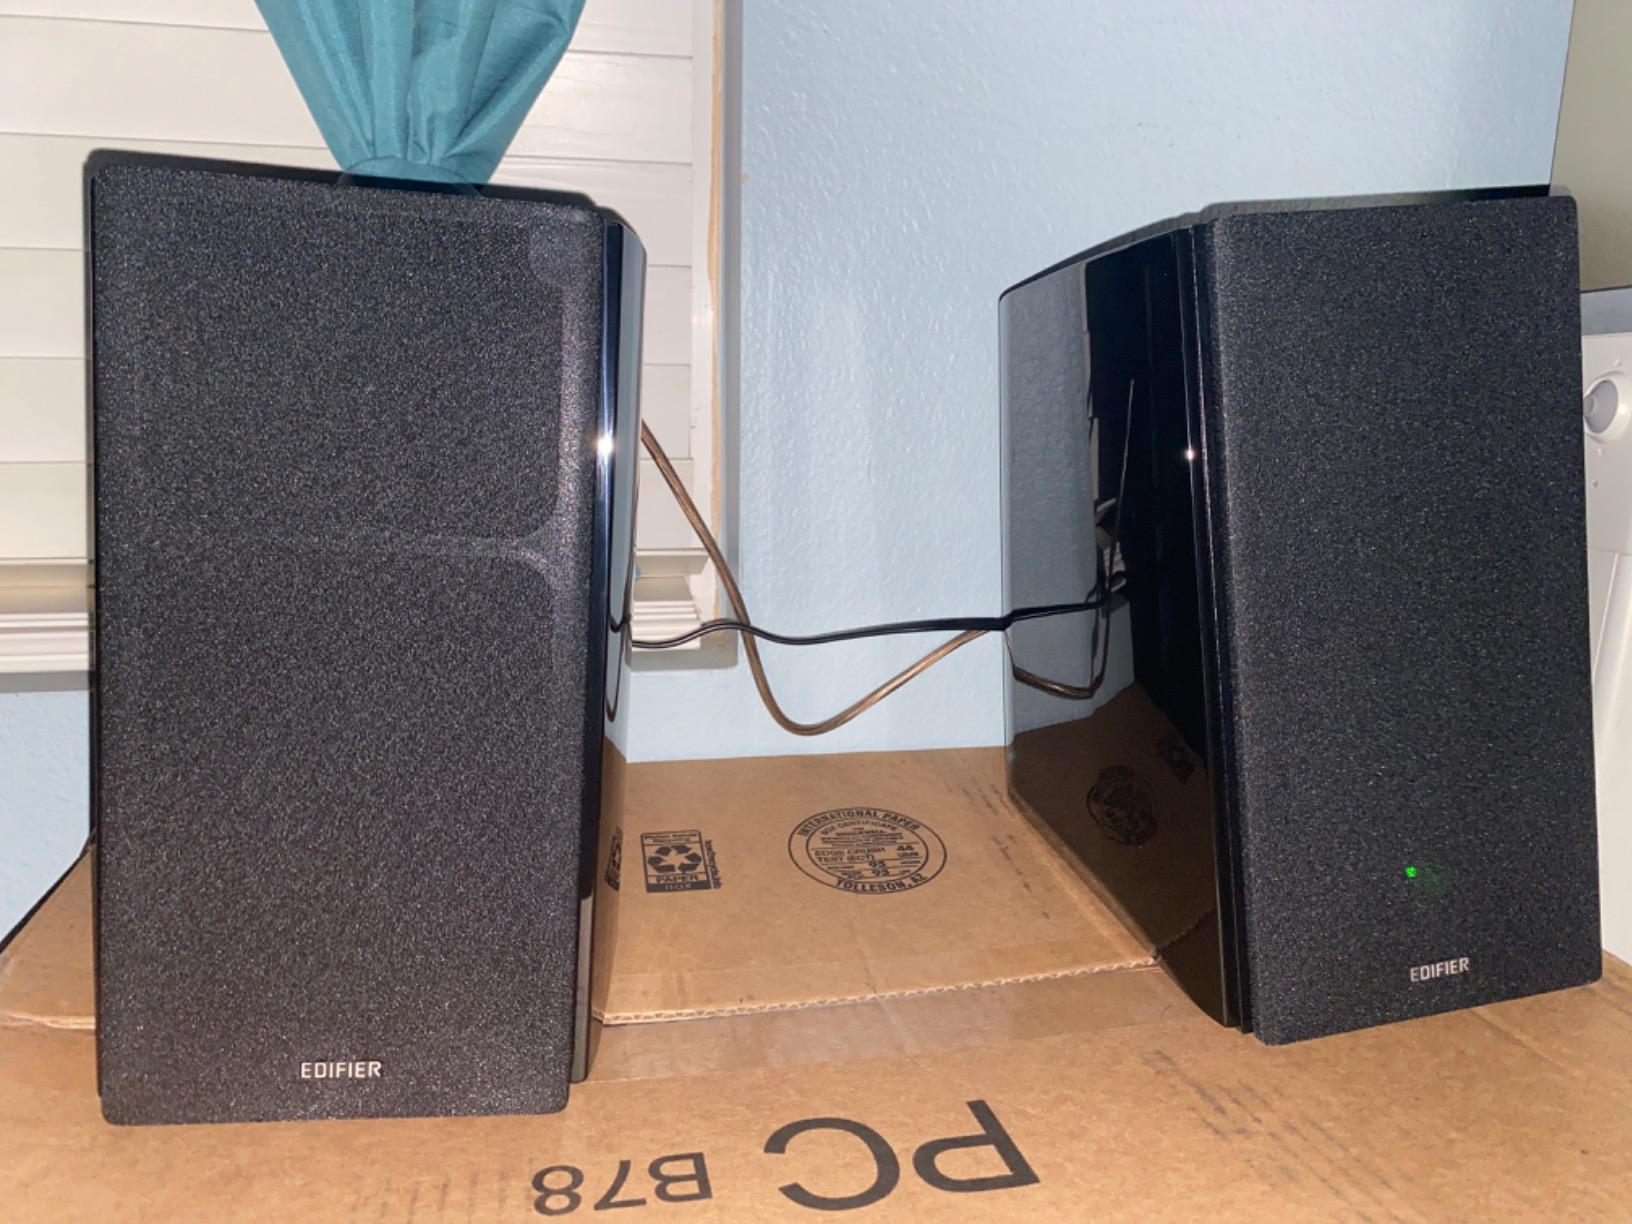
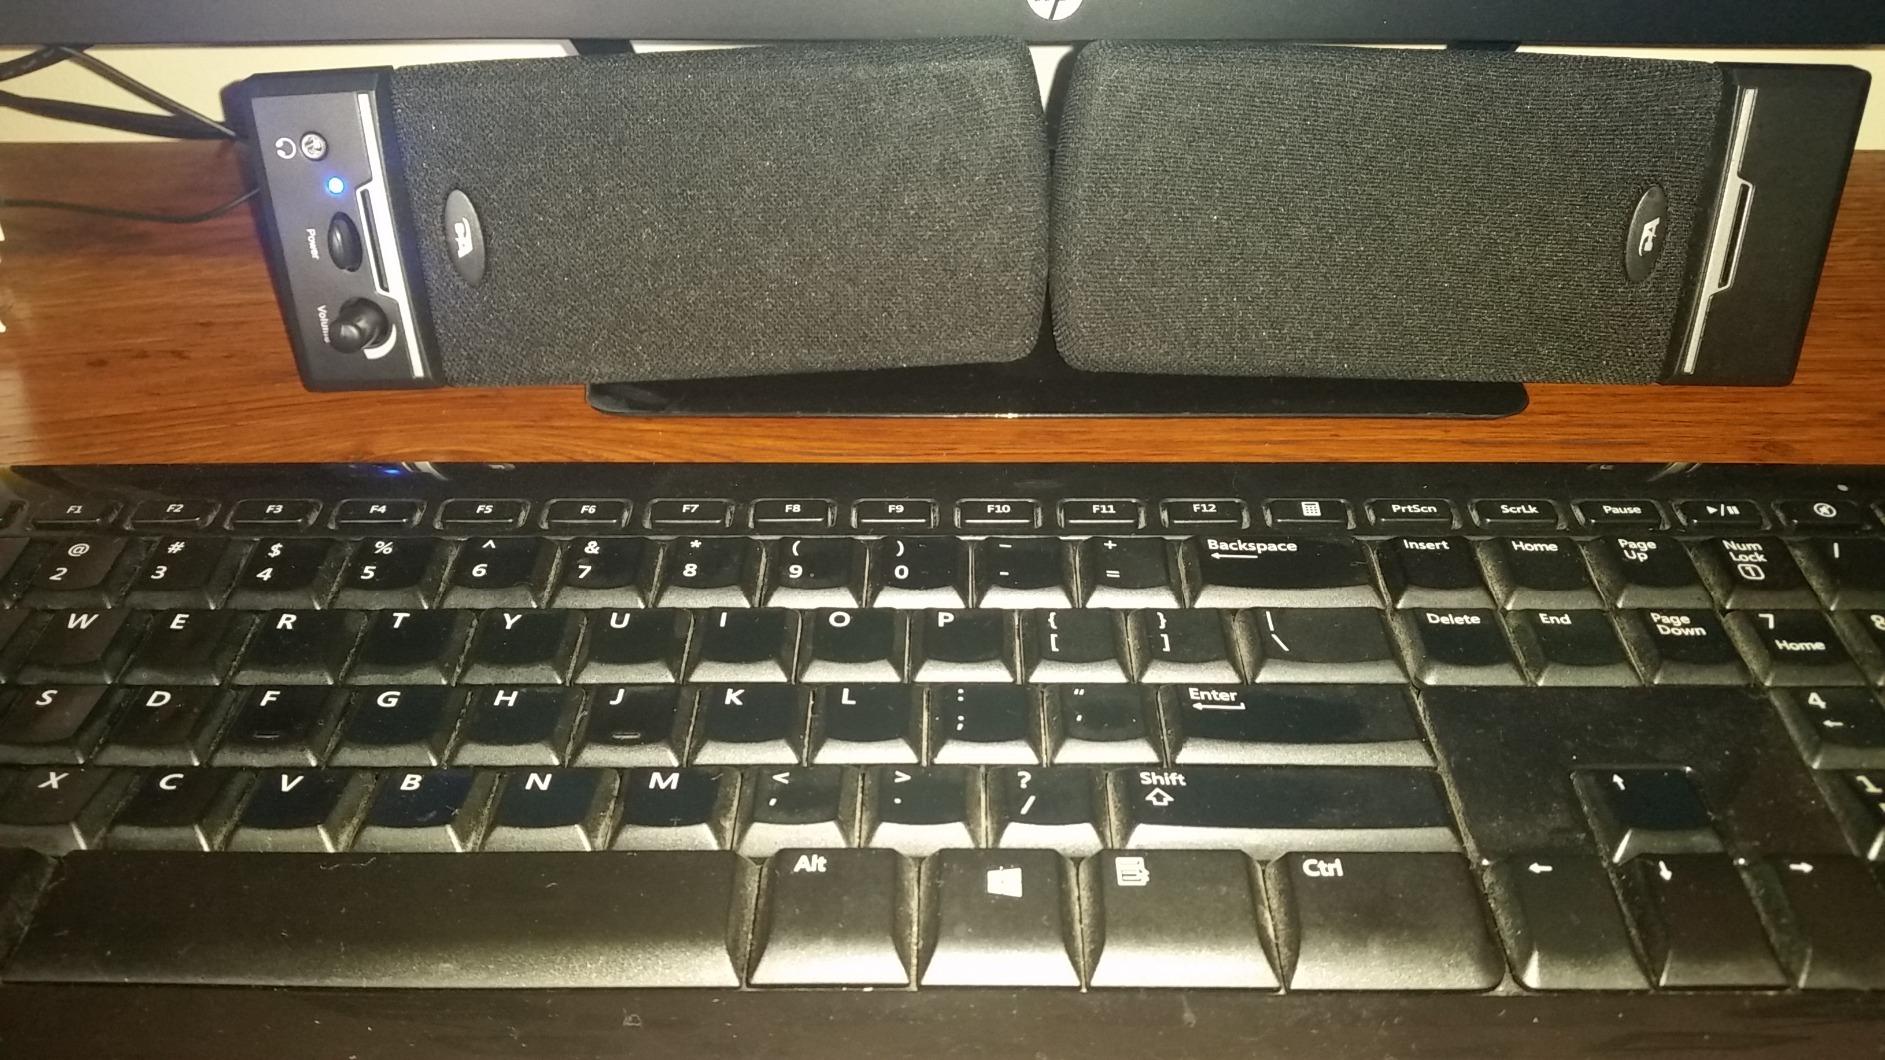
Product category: speaker
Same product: no